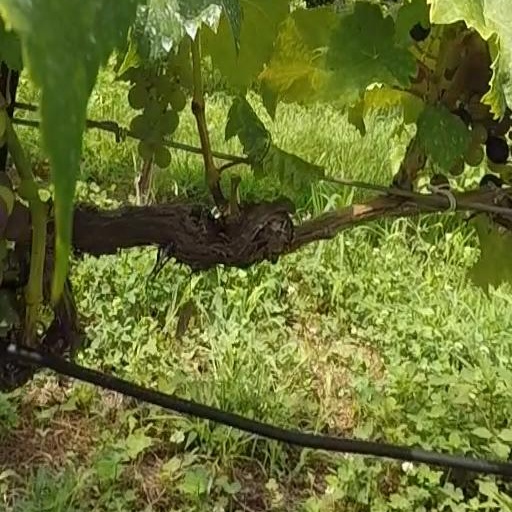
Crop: grape